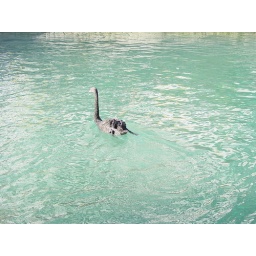
a black swan on the river Aare in Thun